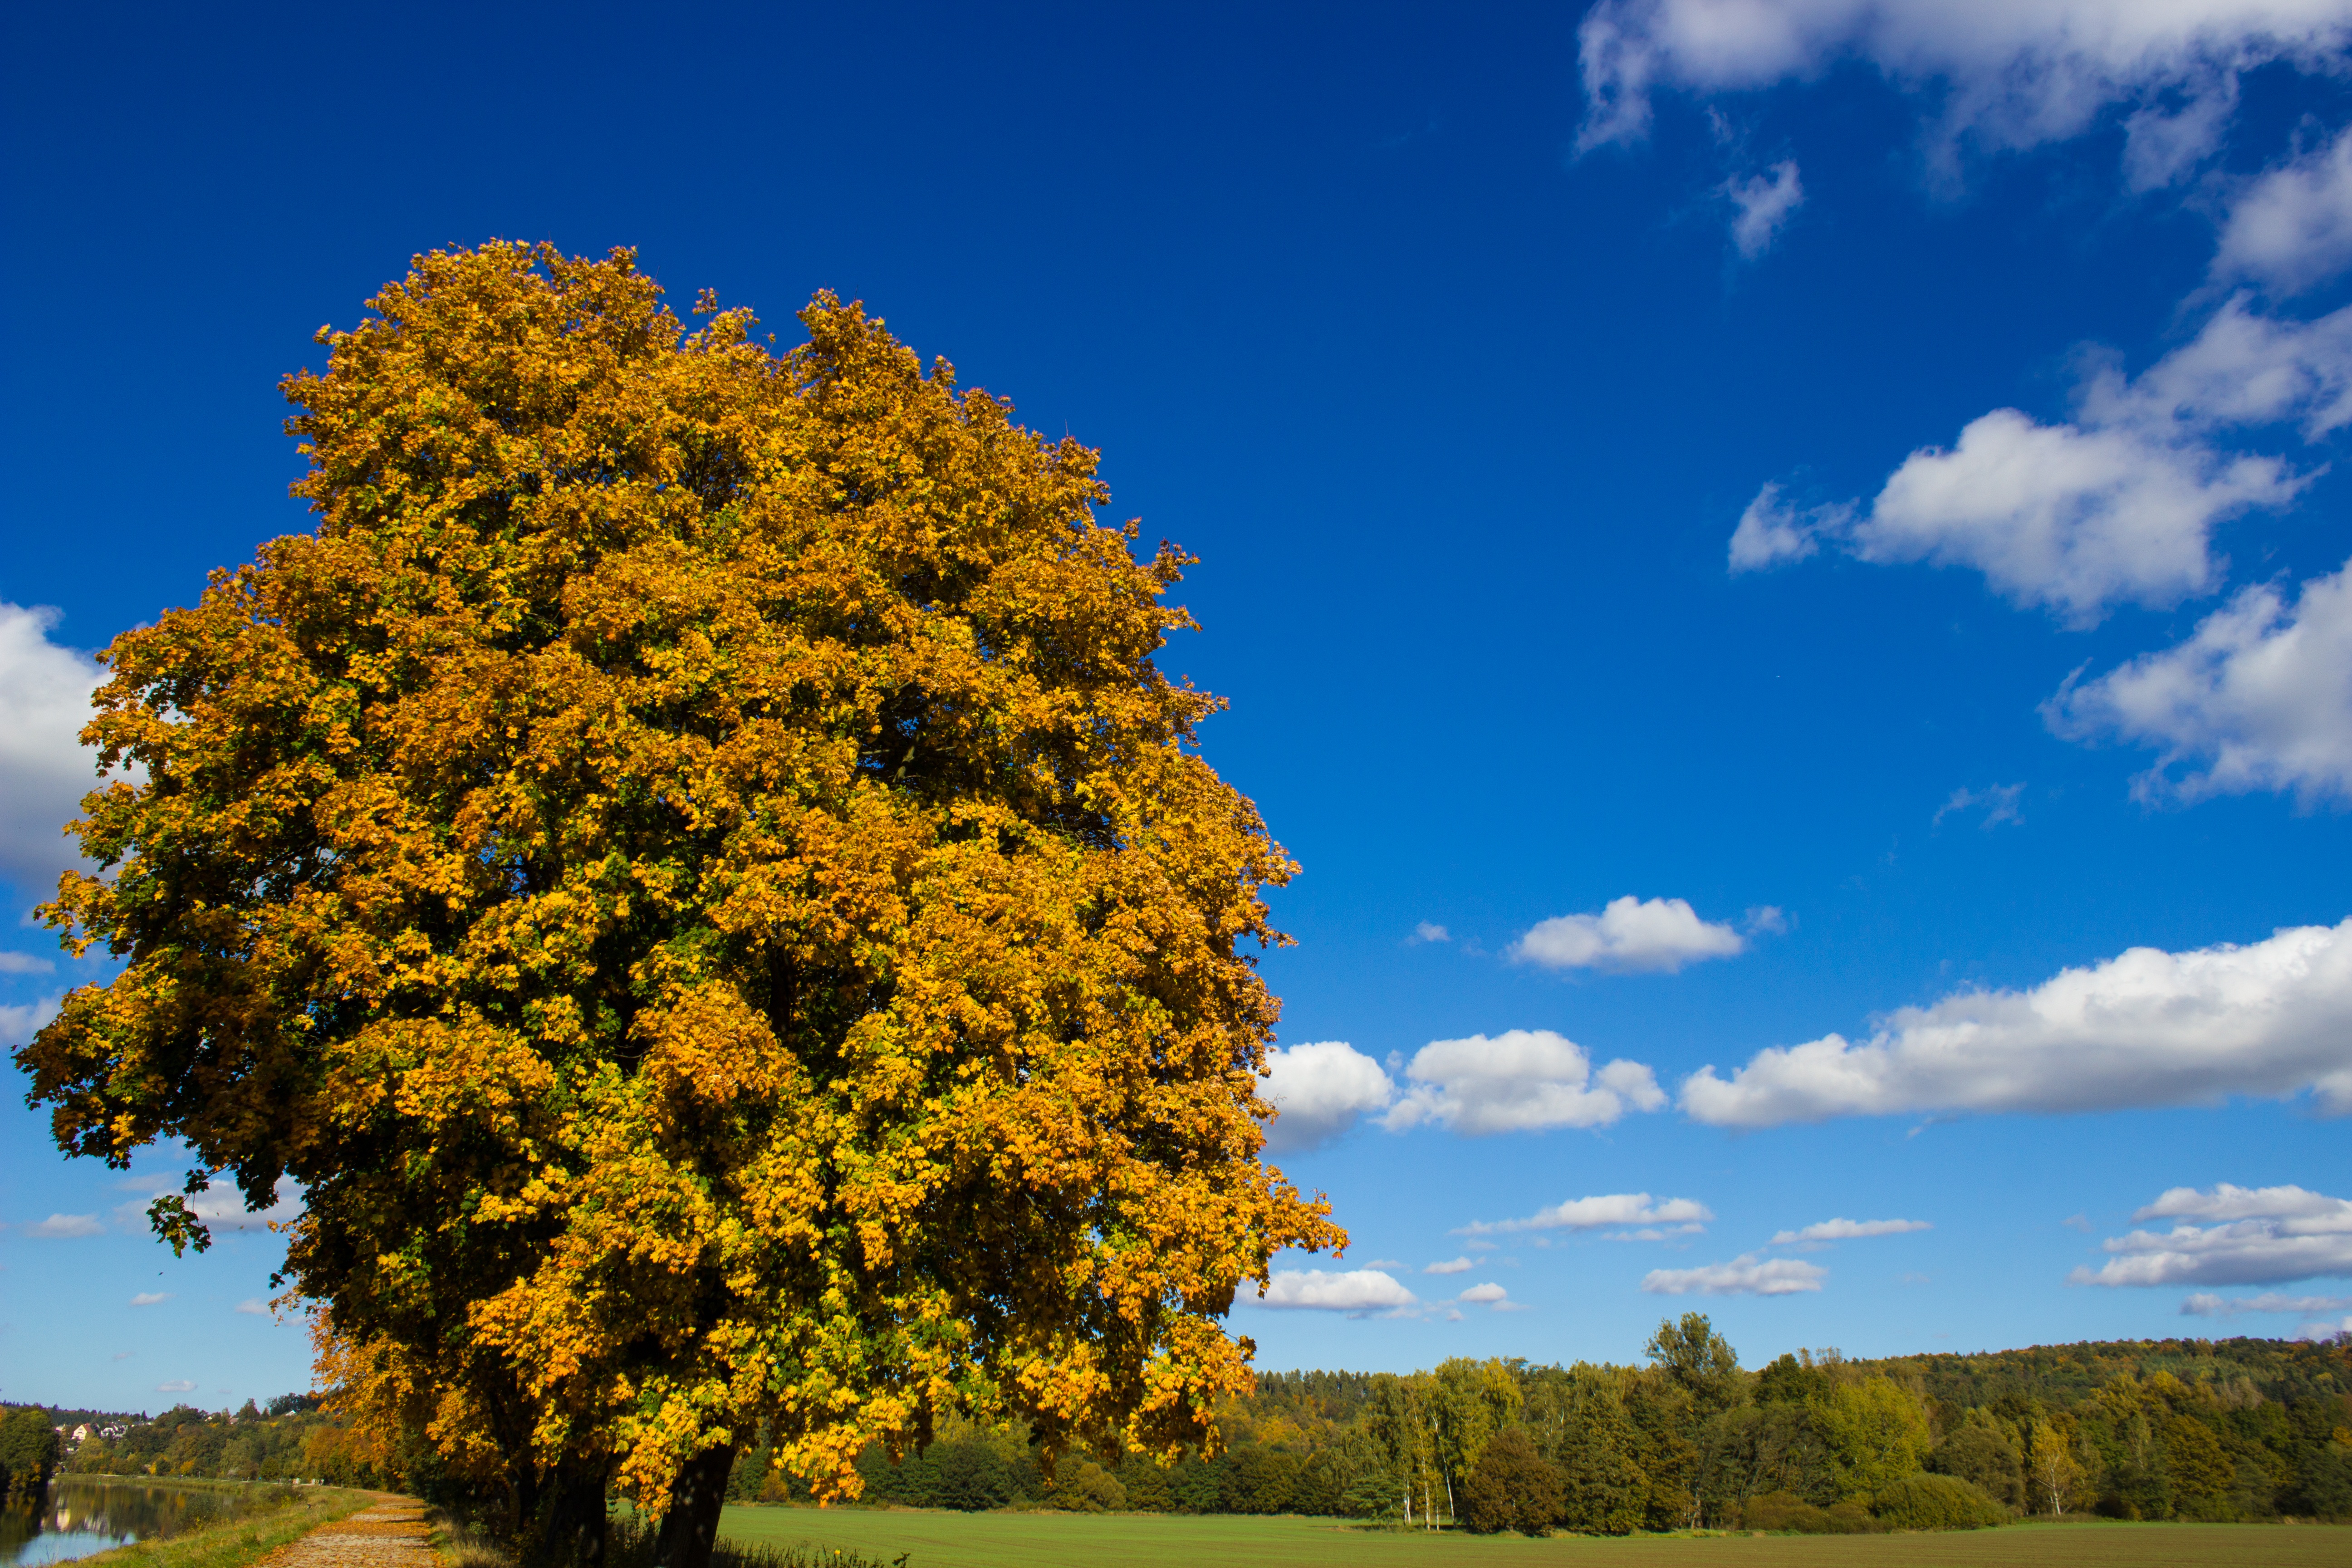
landscape, tree, nature, cloud, plant, sky, field, meadow, sunlight, leaf, flower, panorama, heaven, autumn, season, ecosystem, rural area, flowering plant, woody plant, land plant